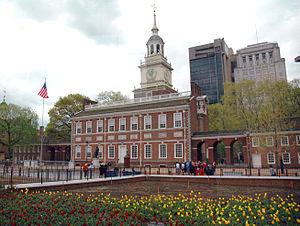
La révolution américaine est une période de changements politiques après 1763 dans les treize colonies britanniques d'Amérique du Nord qui ont donné lieu à la guerre d'indépendance des États-Unis contre la Grande-Bretagne. Épisode fondateur de la nation américaine et de la naissance des États-Unis, la révolution se manifesta par des violences contre les autorités britanniques, une guerre contre la métropole et des troubles sociaux.
La 3ᵉ session du Comité du patrimoine mondial a eu lieu du 22 octobre 1979 au 26 octobre 1979 à Louxor, en Égypte.
Philadelphie, surnommée Philly, est une ville du Commonwealth de Pennsylvanie, située dans le Nord-Est des États-Unis, entre New York et Washington D.C. Le nom de la ville, choisi par William Penn, signifie « amitié fraternelle » en grec, car elle devait être un îlot de tolérance religieuse.
Lorsque les premiers colons anglais sont arrivés à Jamestown en 1607, le continent américain connaissait une faible densité de population depuis plusieurs millénaires, n'étant peuplé que par les Amérindiens. Le territoire américain fut ensuite colonisé à partir du XVIIᵉ siècle par différentes puissances européennes
L’Independence Hall ou Pennsylvania State House est le bâtiment à Philadelphie où fut signée la Déclaration d’indépendance et fut adoptée la Constitution américaine. L’Independence Hall est classé sur la liste du patrimoine mondial de l'UNESCO depuis 1979.